No. 12 Hill

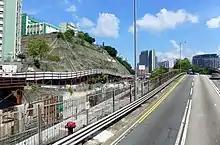
No. 12 Hill

No. 12 Hill, or Hung Hom Hill, is a hill in Kowloon, Hong Kong, between King's Park and Lo Lung Hang, northwest of Hung Hom and southeast of Ho Man Tin. The Oi Man Estate was built on No. 12 Hill in stages between 1974 and 1975. The place is sometimes referred as King's Park Hill Level.